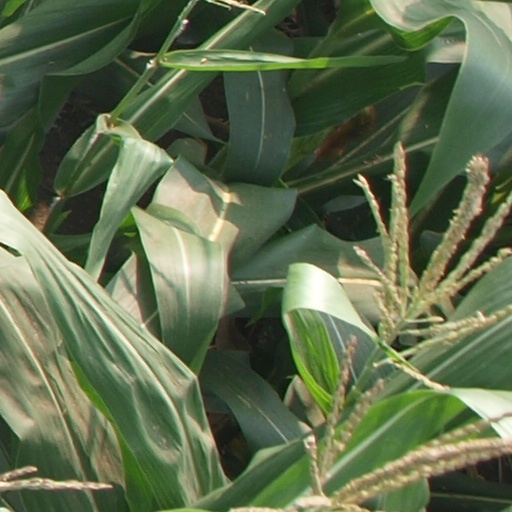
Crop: maize; corn